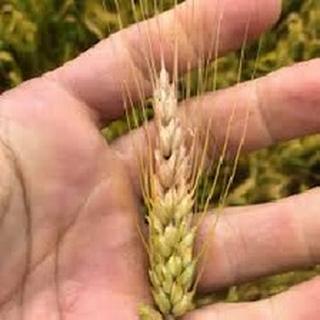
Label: wheat_fusarium_head_blight